Antony Géros

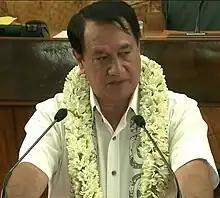
Géros in 2023

Antony Daniel Teva Géros (born 22 July 1956) is a French Polynesian politician and current President of the Assembly of French Polynesia. He has previously served as a Cabinet Minister, and three times as Vice-President of French Polynesia. Since 2020 he has served as Mayor of Paea. He is a member of pro-independence party Tavini Huiraatira.